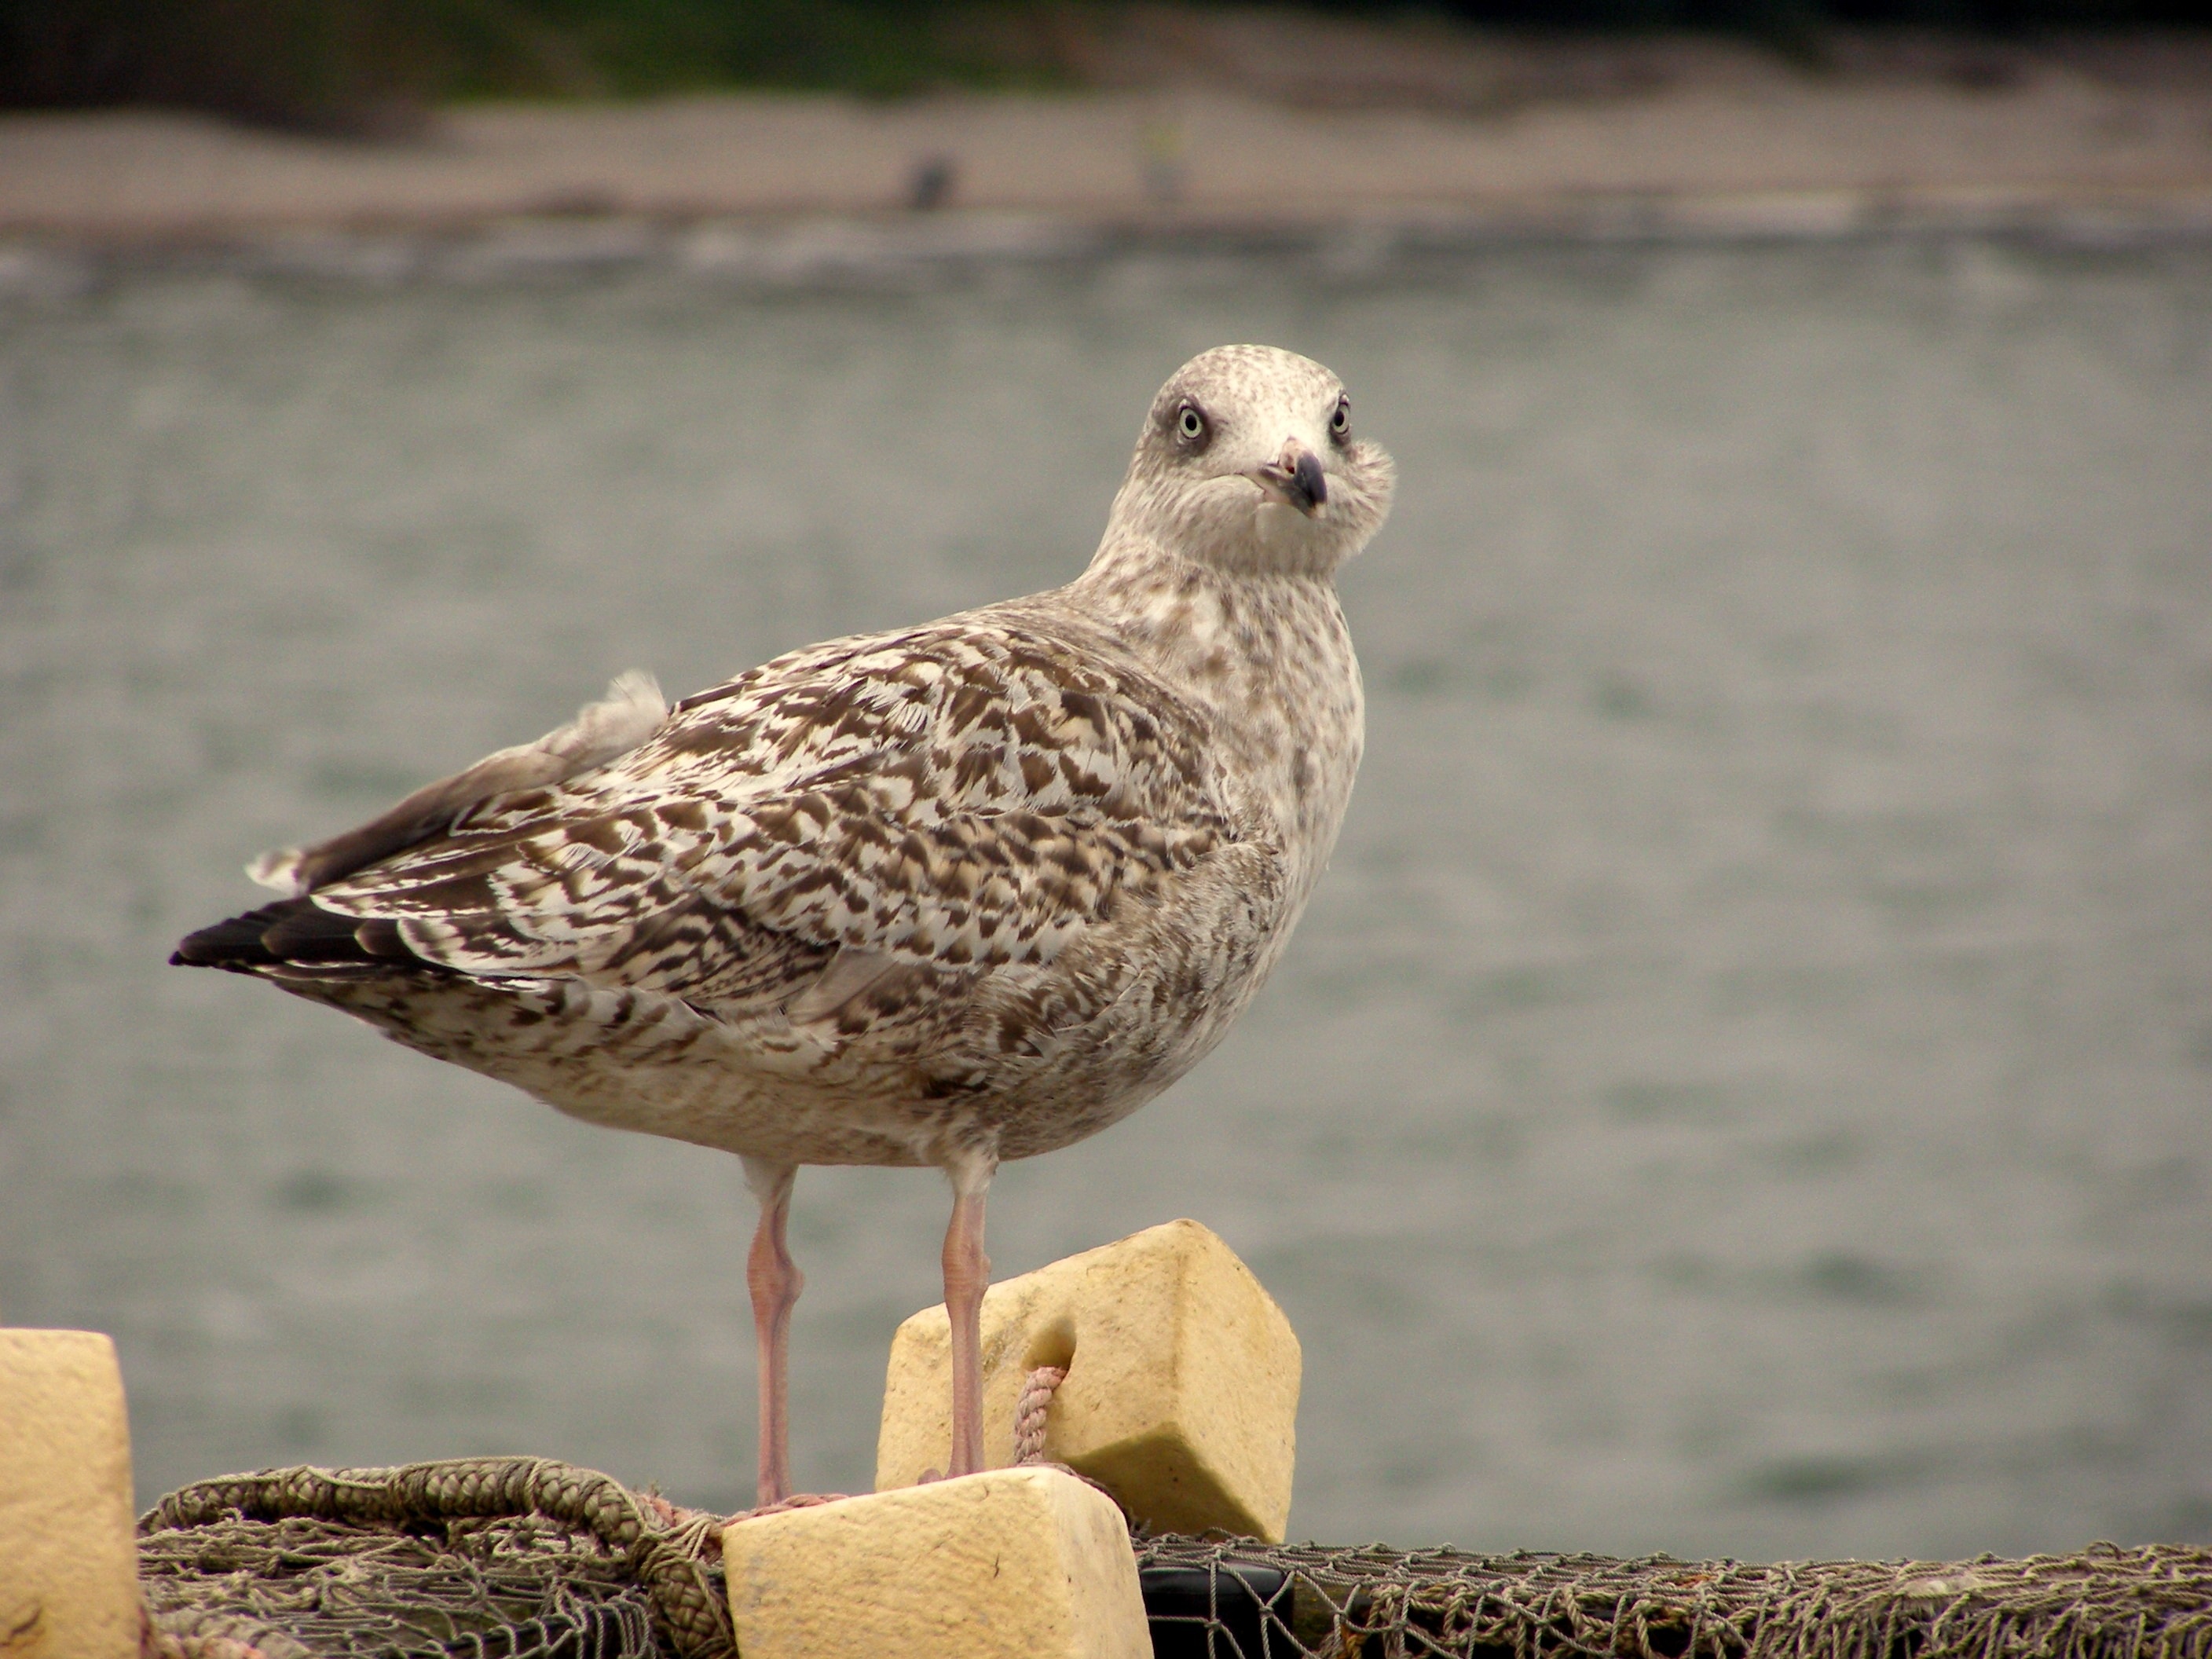
sea, bird, seabird, seagull, wildlife, gull, beak, fauna, fishing boat, vertebrate, shorebird, baltic sea, fishing net, charadriiformes